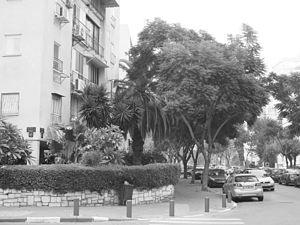
Bavli est un quartier du centre de Tel Aviv-Jaffa.